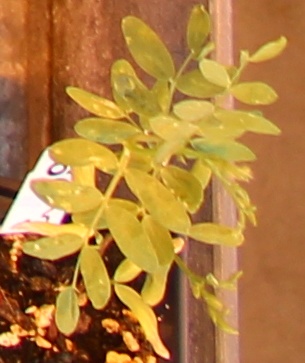
Label: Lentil